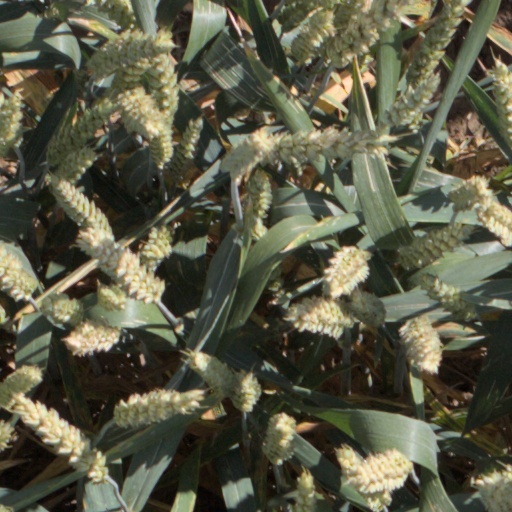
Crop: wheat